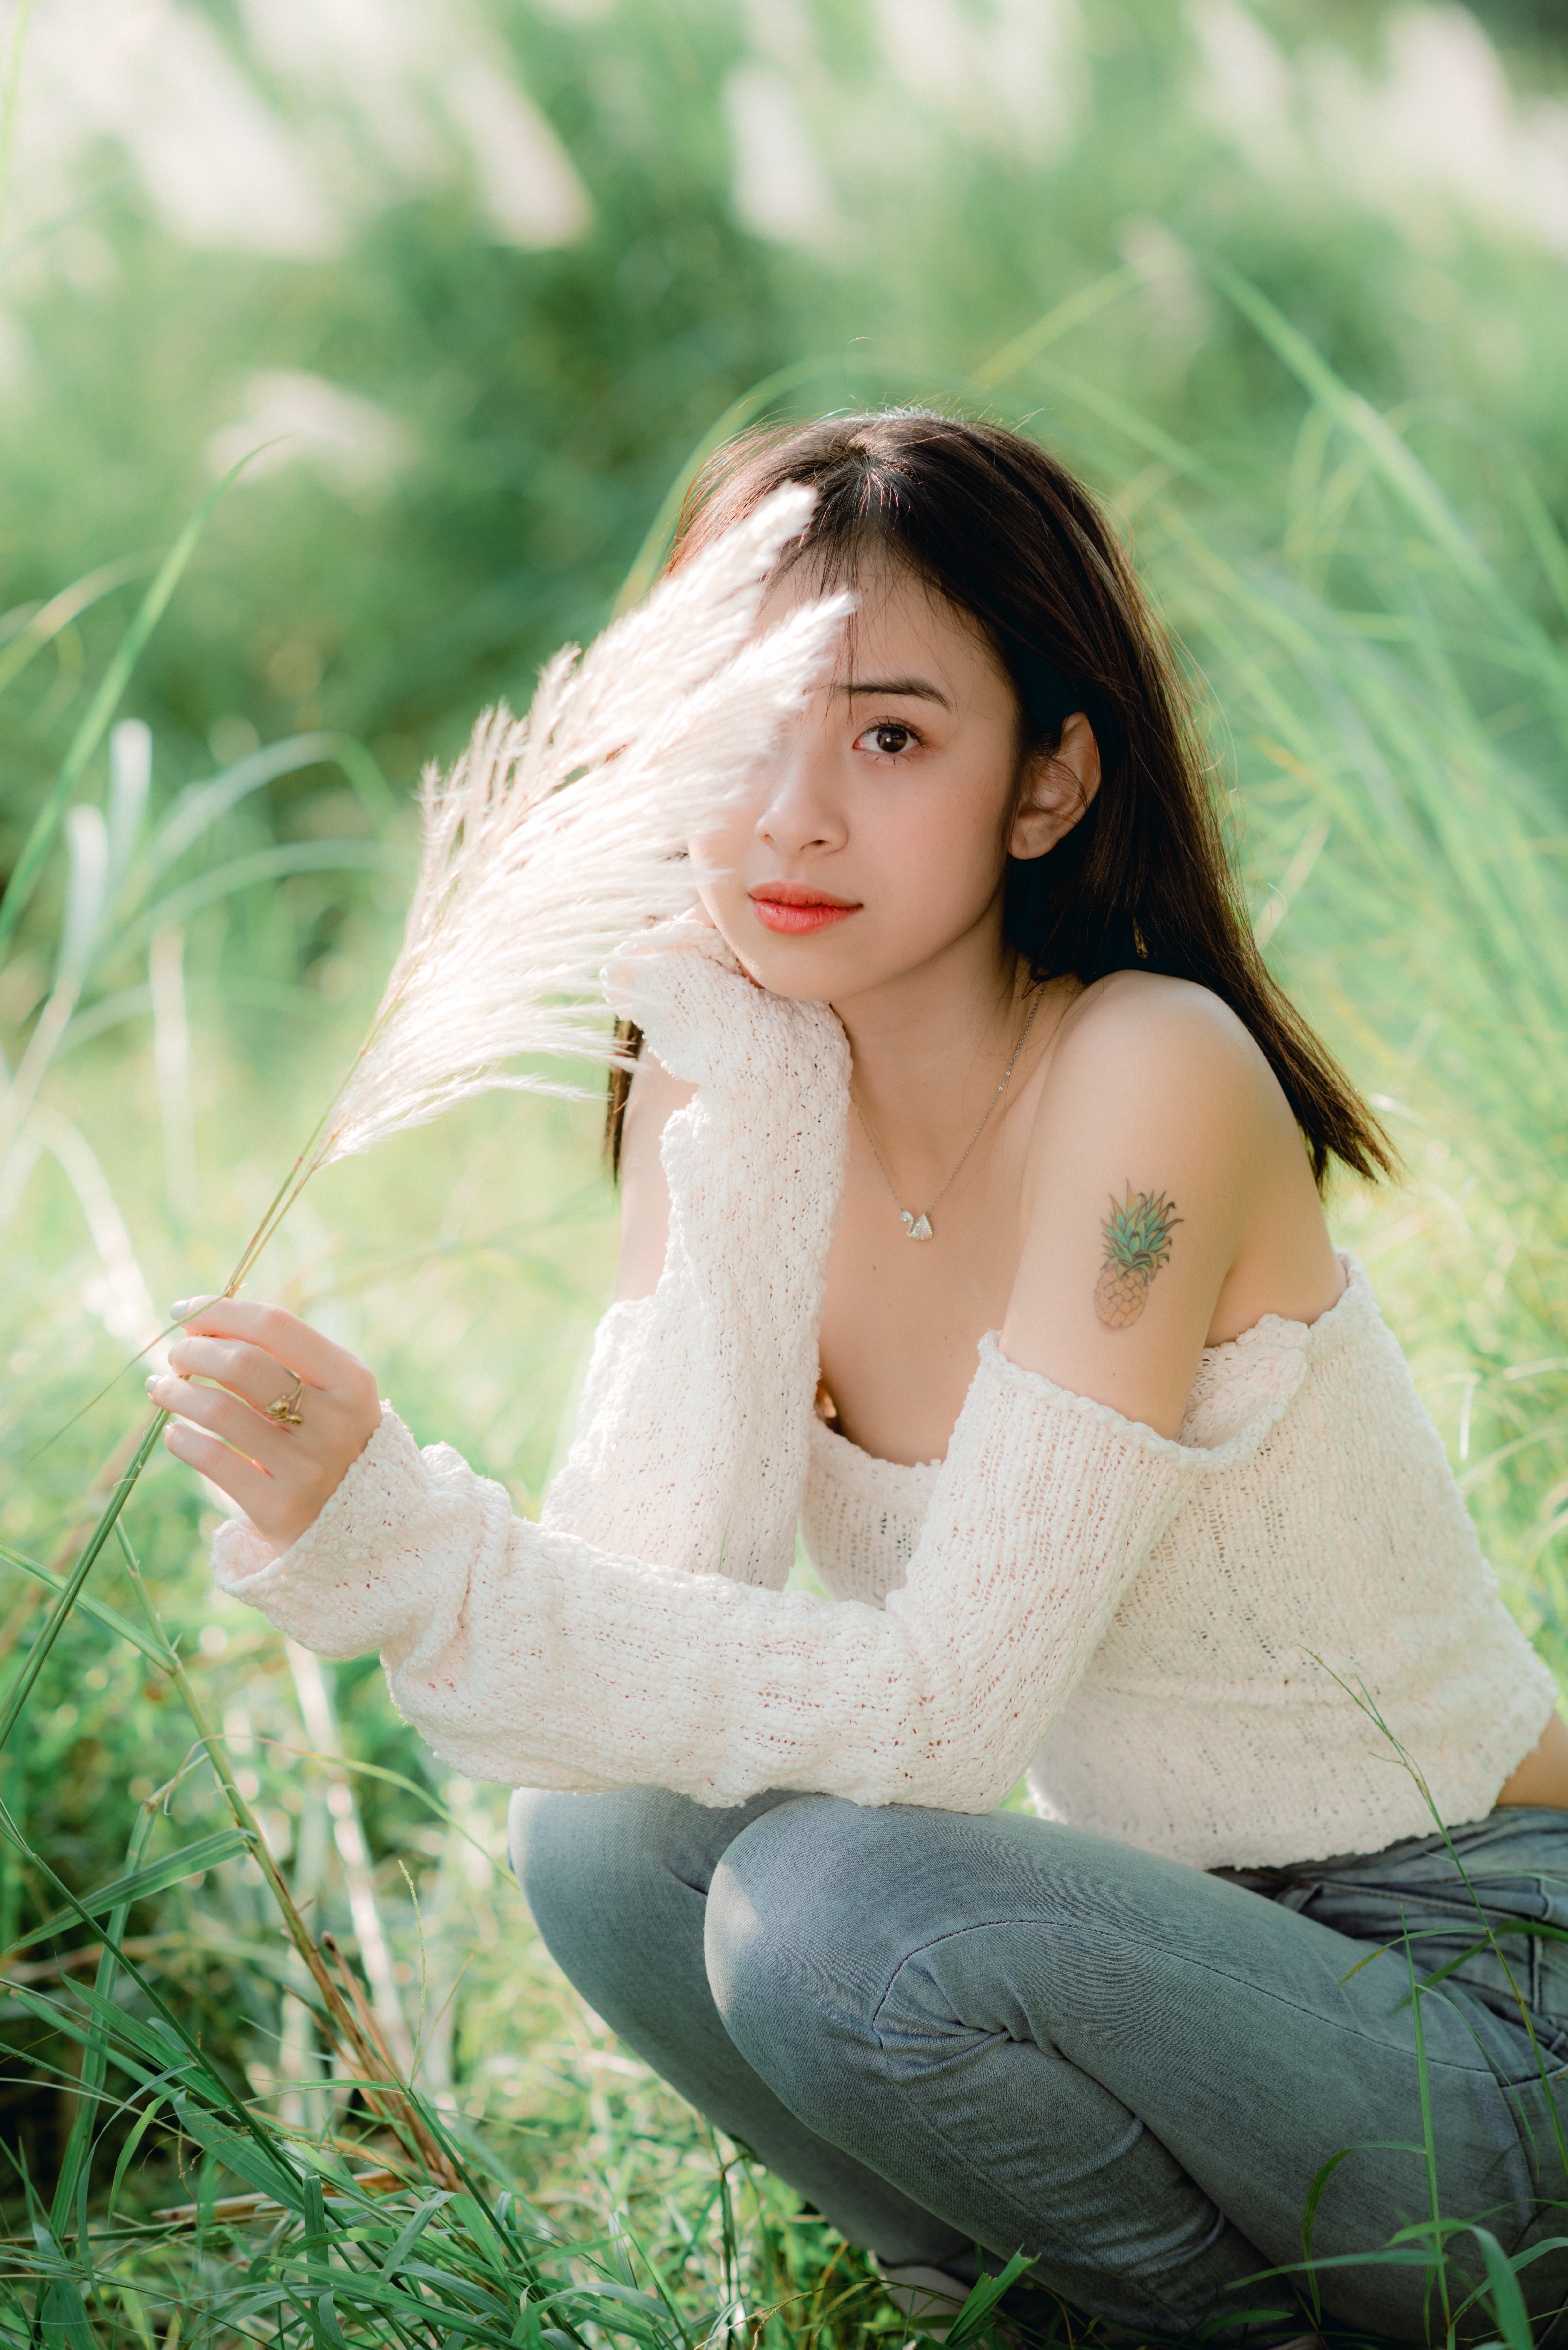
girl, beauty, skin, lip, jeans, plant, People in nature, flash photography, happy, gesture, sunlight, grass, black hair, grassland, meadow, thigh, long hair, grass family, human leg, natural landscape, brown hair, tree, blond, knee, forest, sitting, backlighting, art model, landscape, portrait photography, prairie, field, portrait, photo shoot, jewellery, necklace